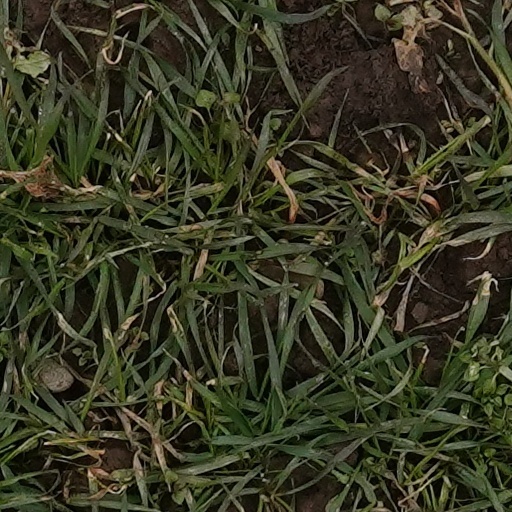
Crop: wheat